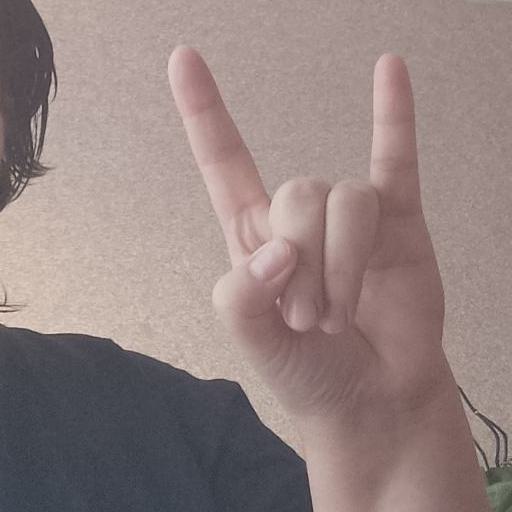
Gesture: rock